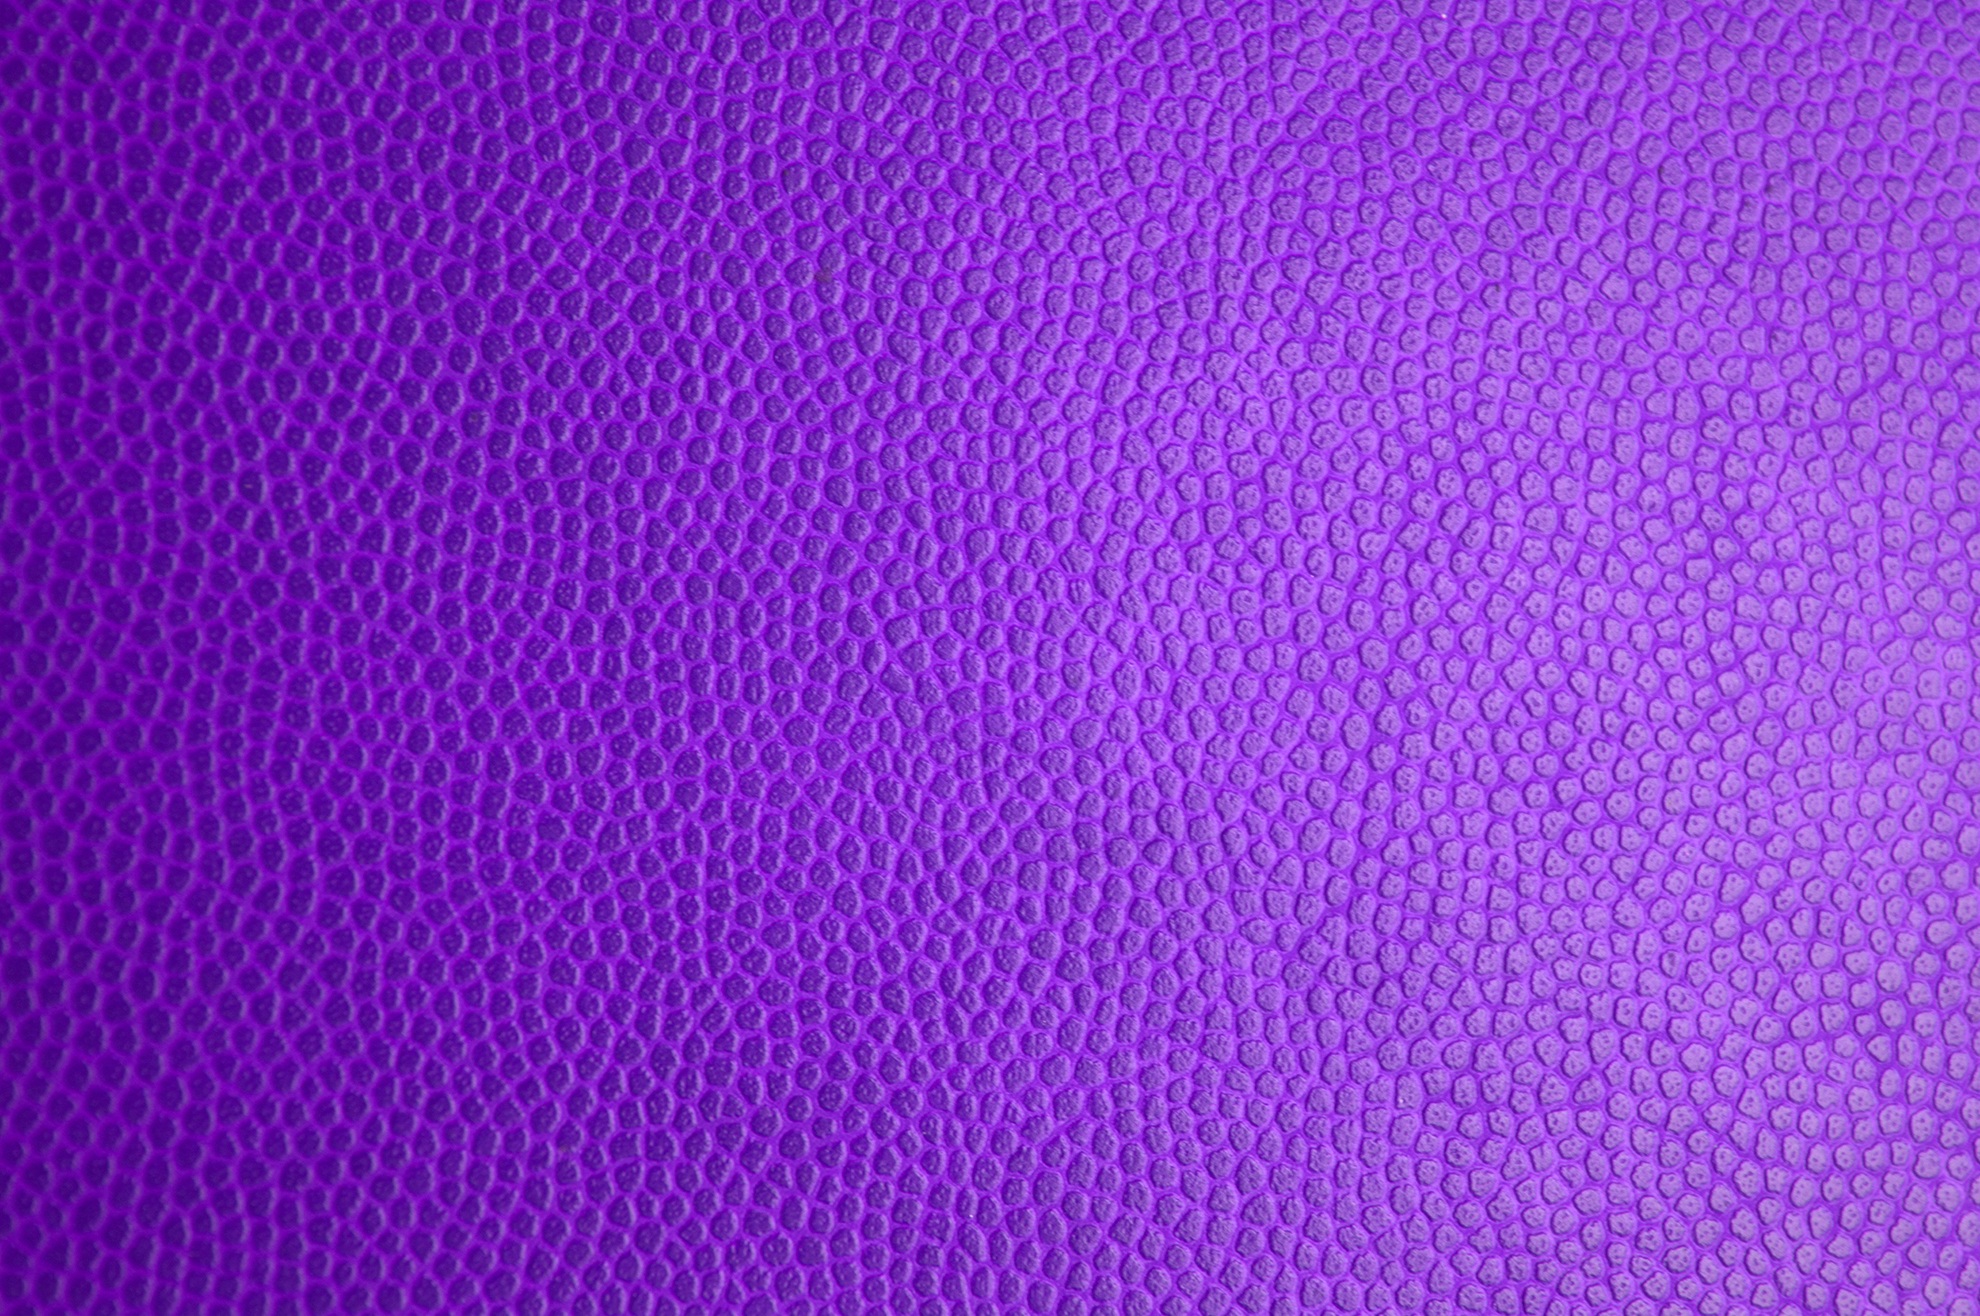
leather, texture, purple, pattern, material, surface, glitter, background, design, decorative, violet, bright, lilac, magenta, leather texture, leatherette, electric blue, purple skin